Josephine Baker

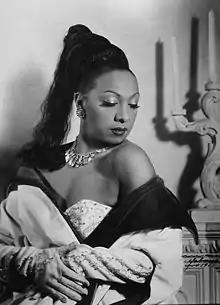
Baker in Havana, Cuba, in 1950

In September 1939, when France declared war on Germany in response to the invasion of Poland, Baker was recruited by the Deuxième Bureau, the French military intelligence agency, as an "honorable correspondent". Baker worked with Jacques Abtey, the head of French counterintelligence in Paris.